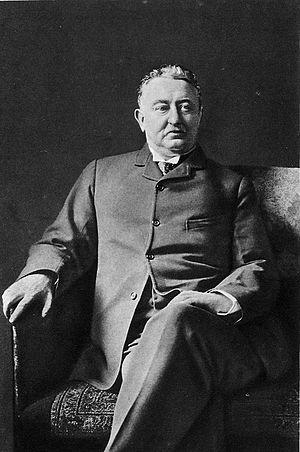
La colonie du Cap était située en Afrique du Sud et fut établie à partir de la ville du Cap fondée en 1652.
L'histoire de la Zambie, de l'ère préhistorique à l'ère médiévale, demeure encore assez mal connue. Si les recherches archéologiques contribuent à en faire l'un des berceaux de l'humanité et ont pu également attester de l'existence de royaumes anciens à partir du XIᵉ siècle, les faits avérés et datés ne remontent qu'aux années 1820.
L'histoire de la Colonie du Cap en Afrique du Sud commence en 1488 lorsque le navigateur portugais Bartolomeu Dias, atteint le Cap de Bonne-Espérance puis lorsqu'en 1497, Vasco de Gama le franchit pour trouver le chemin vers la route des Indes.
William Thomas Stead, communément appelé W. T. Stead, né le 5 juillet 1849 à Embleton dans le Northumberland et mort le 15 avril 1912 lors du naufrage du Titanic, est un journaliste engagé, écrivain et spiritualiste anglais.
Les Anglo-sud-africains sont les Blancs sud-africains anglophones généralement originaires du Royaume-Uni ou de l'un des pays du Commonwealth of Nations. Ils sont relativement dispersés sur le territoire sud-africain et ne constituent que 3 à 4 % de la population. Cependant, ils occupent une place importante dans l'économie sud-africaine et forment encore une partie non négligeable du monde des affaires.
L'appellation Blancs sud-africains désigne génériquement les Sud-Africains issus de l'immigration européenne du XVIIᵉ au XXᵉ siècles. Elle se répartit principalement entre deux groupes ethno-culturels, les Afrikaners, descendants uniquement des pionniers germano-néerlandais et français de langue afrikaans et les Anglo-sud-africains de langue anglaise.